Pride of the West

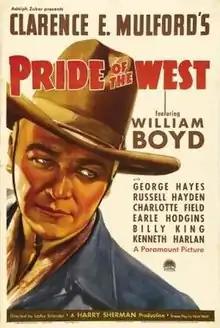
Theatrical release poster

Pride of the West is a 1938 American Western film directed by Lesley Selander and written by Nate Watt. The film stars William Boyd, George "Gabby" Hayes, Russell Hayden, Earle Hodgins, Charlotte Field and Billy King. The film was released on July 8, 1938, by Paramount Pictures. "Pride of the West" was the 17th installment in the Hopalong Cassidy series.